Question: How is the tomato cut on the pizza?
Tambaya: Yaya aka yanka tumatir kan fiza ɗin?
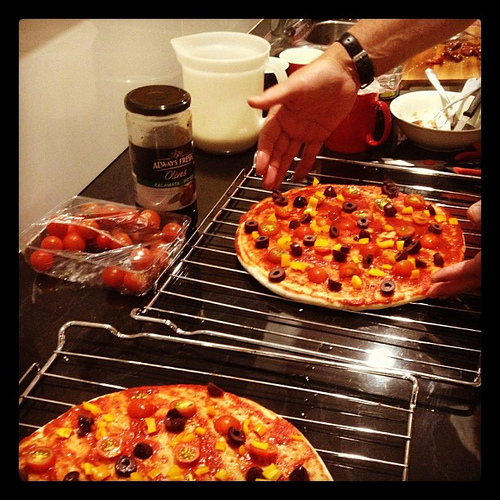
Answer: Sliced in half.
Amsa: An yanka gida biyu.